Muriel's Wedding

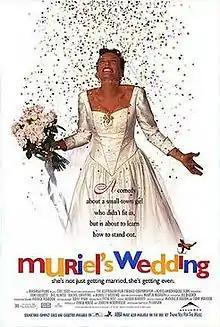
Australian theatrical release poster

Muriel's Wedding is a French-Australian 1994 comedy-drama film written and directed by P.J. Hogan. The film, which stars Toni Collette, Bill Hunter and Rachel Griffiths, focuses on the socially awkward Muriel whose ambition is to have a glamorous wedding and improve her personal life by moving from her dead-end hometown, the fictional Porpoise Spit, to Sydney.